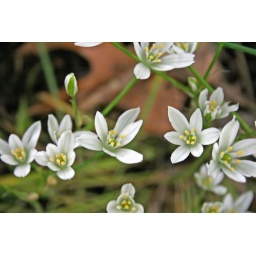
little white flowers in Rig